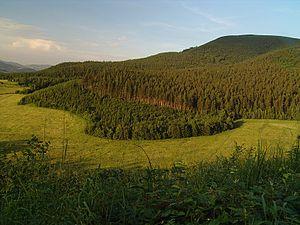
Les monts Javorník sont un massif montagneux des Carpates sur la frontière entre le République tchèque et la Slovaquie.